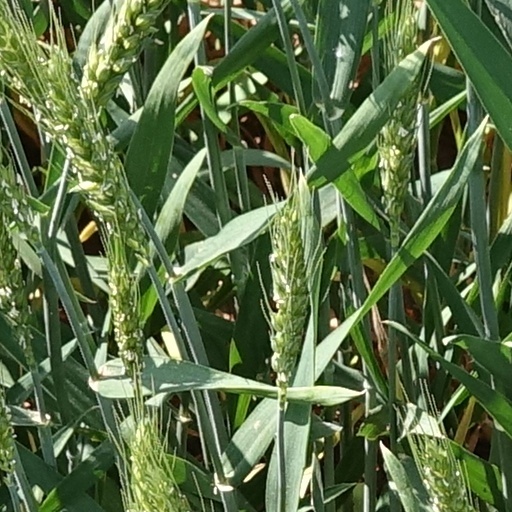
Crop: wheat